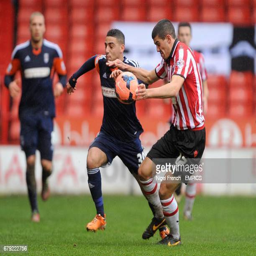
soccer player and battle for the ball